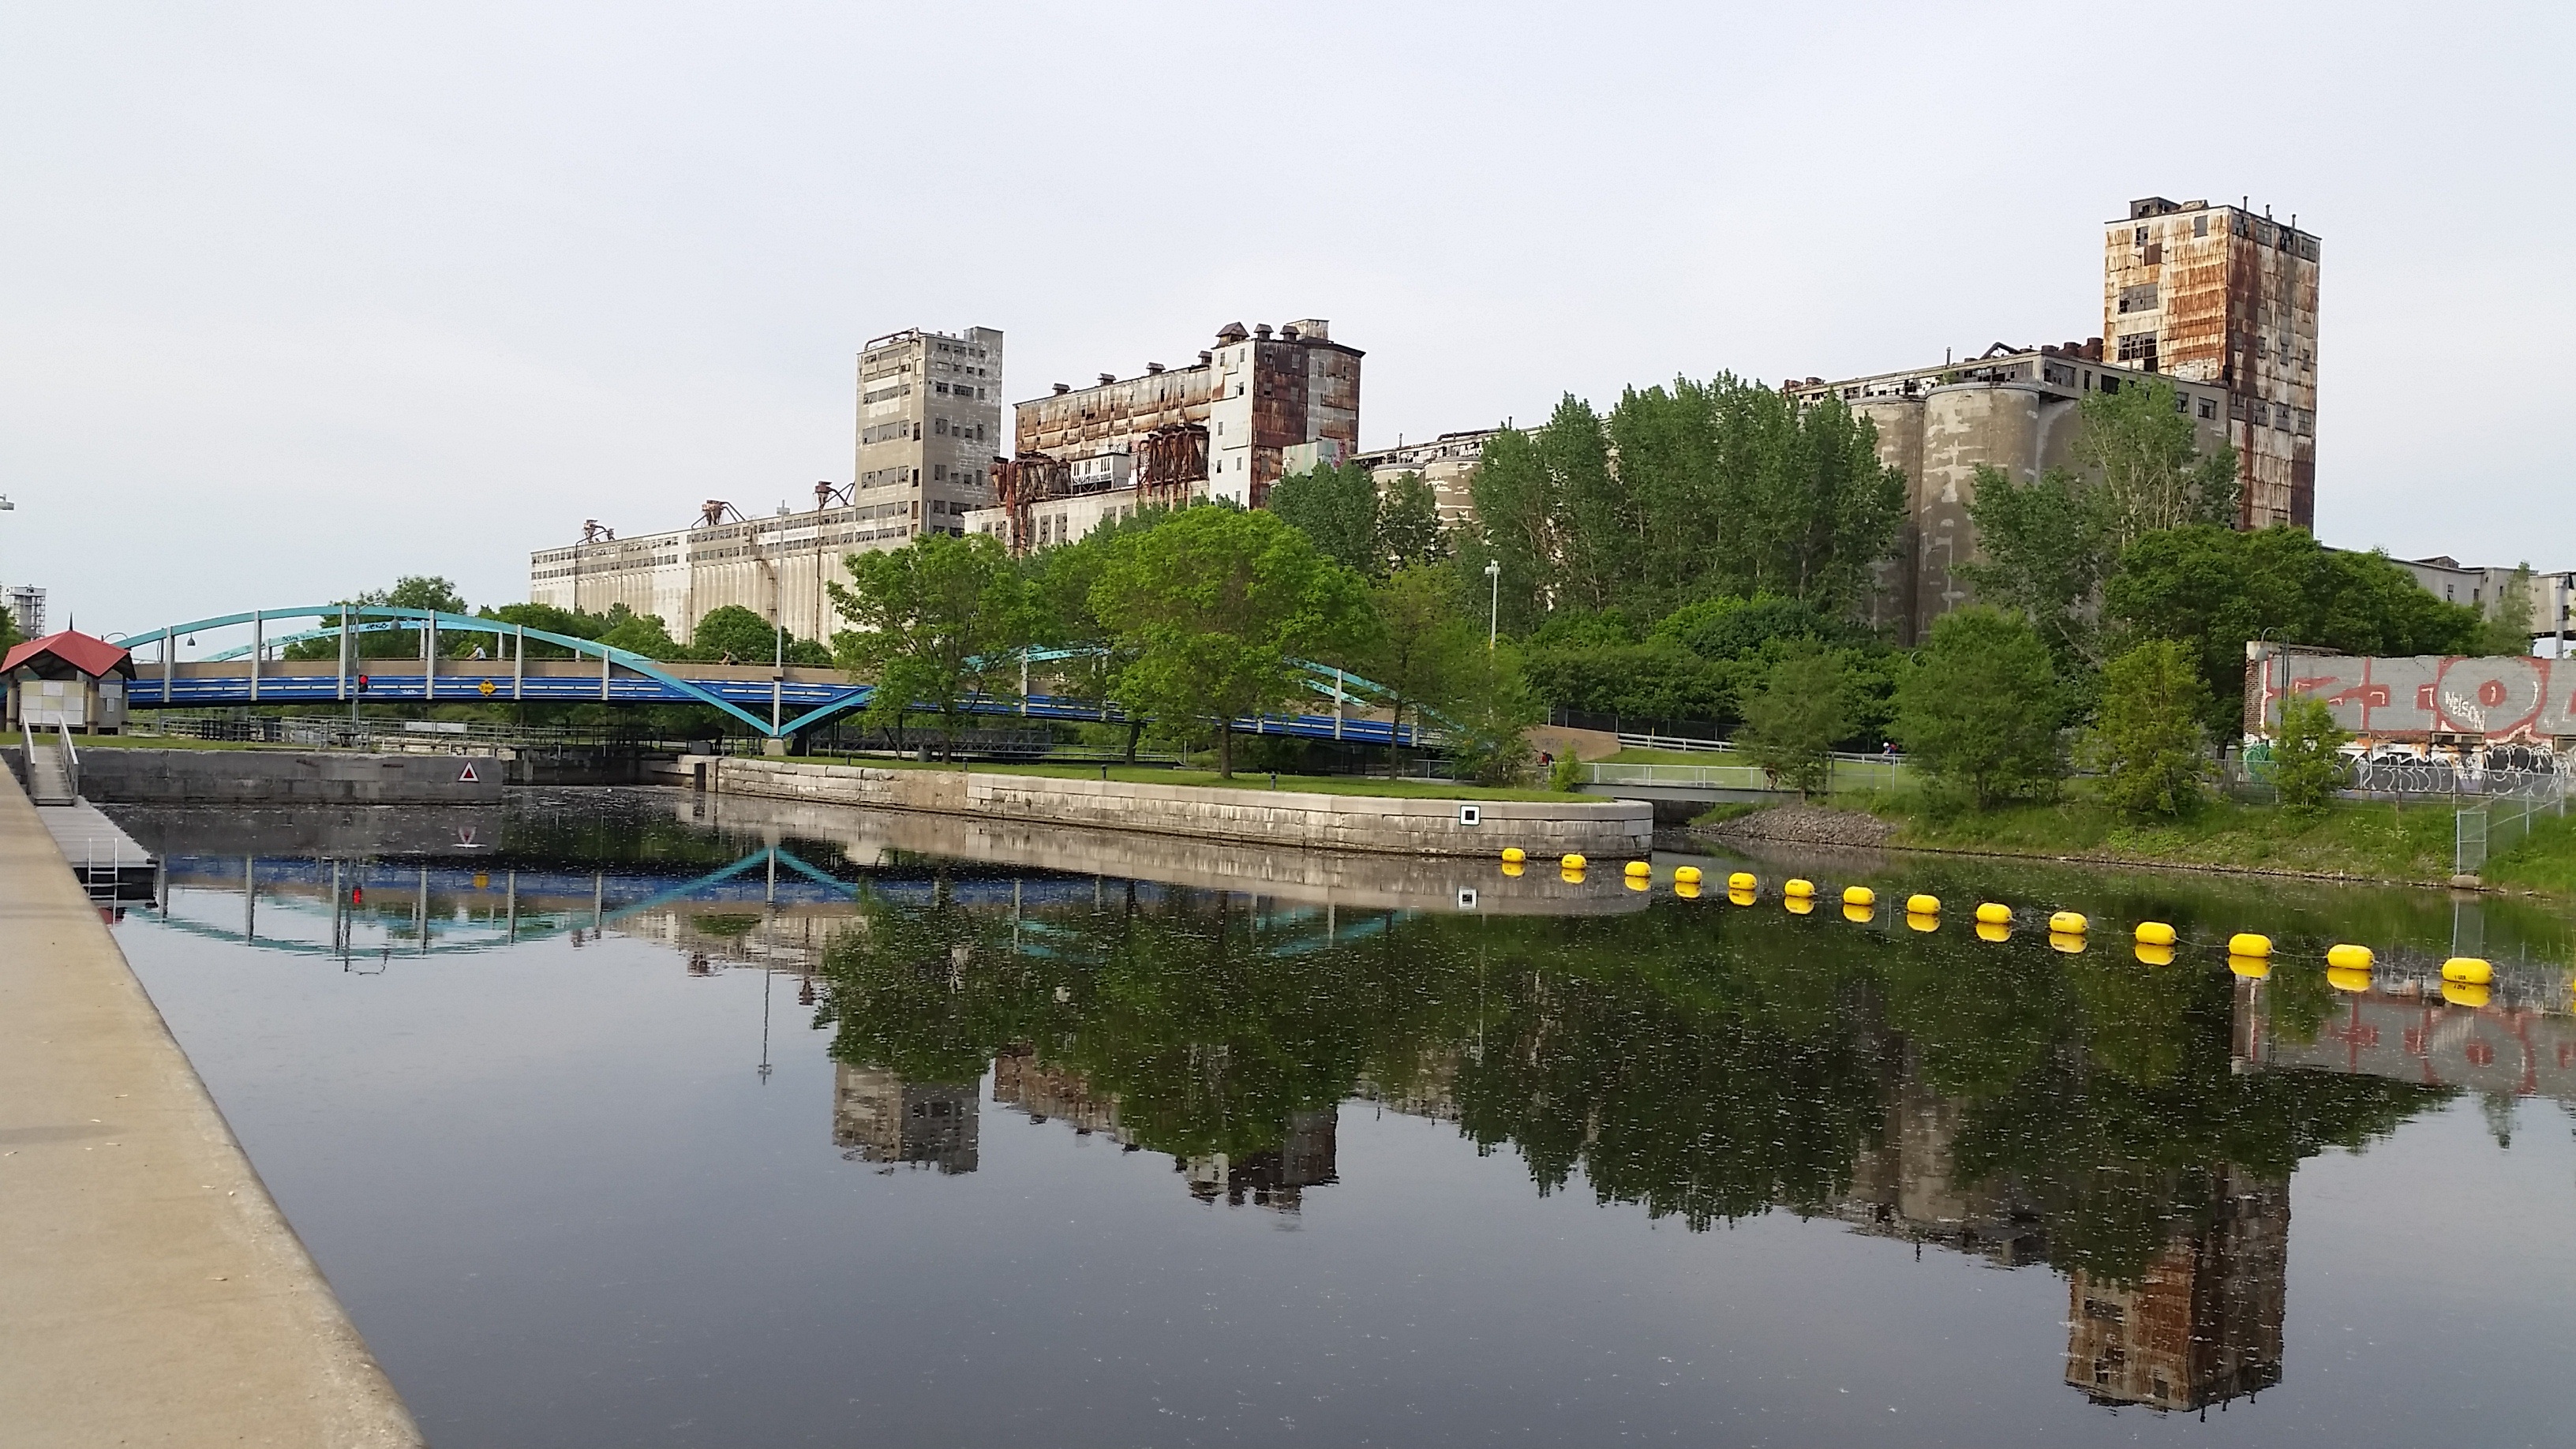
water, architecture, bridge, building, old, river, canal, cityscape, reflection, landmark, tourism, waterway, channel